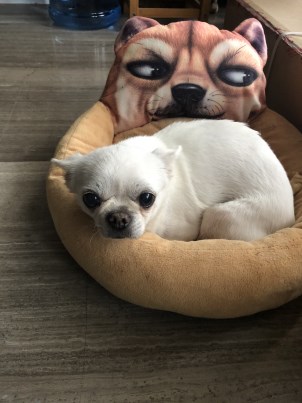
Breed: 420-n000124-Chihuahua